Filthbreed

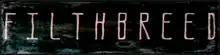
itch.io header art

Filthbreed (styled as FILTHBREED) is a 2019 horror video game created by independent developer Borja Zorozo. Described by the developer as a "short horror first-person shooter developed as a student project", "Filthbreed" was included in the 2020 horror game compilation "Haunted PS1 Demo Disc" by Irish developer Breogán Hackett.